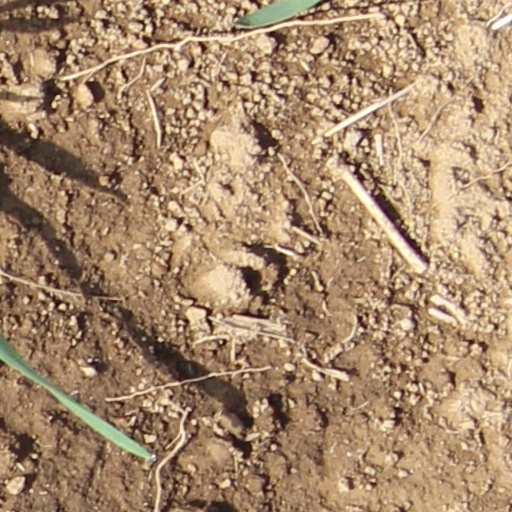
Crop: wheat